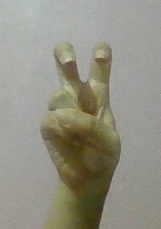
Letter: toot